Francine (film)

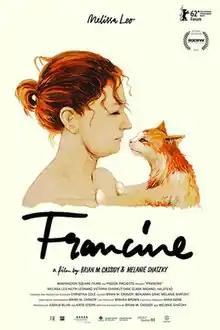
Film poster

Francine is a 2012 American-Canadian drama film written and directed by Brian M. Cassidy and Melanie Shatzky and starring Melissa Leo. It is Cassidy and Shatzky's directorial debut.